Rokeby Venus

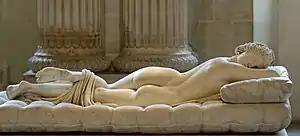
The "Borghese Hermaphrodite", an ancient Roman copy, excavated c. 1608–1620, of a Hellenistic original, now in the Louvre. When in Rome Velázquez ordered a bronze cast of the work for Madrid.

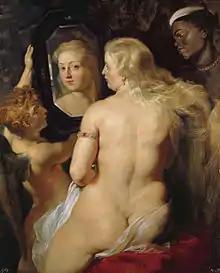
Peter Paul Rubens' "Venus at the Mirror", c. 1614–15, shows the goddess with her traditionally blond hair. As with Velázquez's Venus, the goddess's reflected image does not match that portion of her face visible on the canvas. In contrast to Rubens' luscious and 'rounded' ideal form, Velázquez painted a more slender female figure.

The Rokeby Venus (also known as The Toilet of Venus, Venus at her Mirror, Venus and Cupid and, in Spanish, La Venus del espejo) is a painting by Diego Velázquez, the leading artist of the Spanish Golden Age. Completed between 1647 and 1651, and probably painted during the artist's visit to Italy, the work depicts the goddess Venus in a sensual pose, lying on a bed with her back facing the viewer, and looking into a mirror held by the Roman god of physical love, her son Cupid. The painting is in the National Gallery, London.